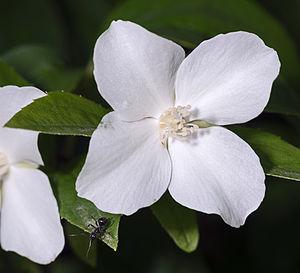
Philadelphus est un genre de plantes de la famille des Hydrangeaceae. C'est le genre des seringas ou seringats. Ce sont des arbustes à fleurs. Le nom « seringa » vient d'une utilisation ancienne qui consistait à évider les tiges de leur moelle pour en faire des seringues.